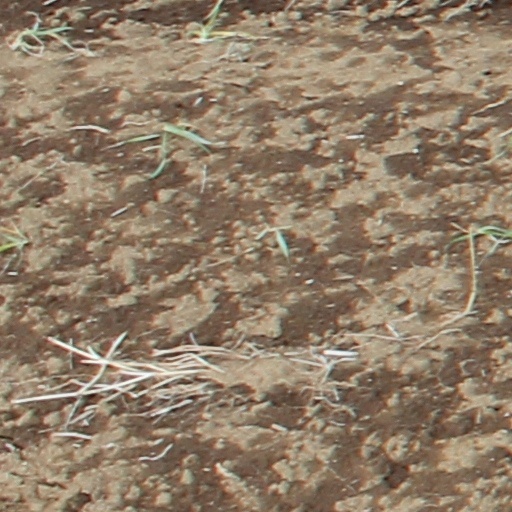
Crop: wheat